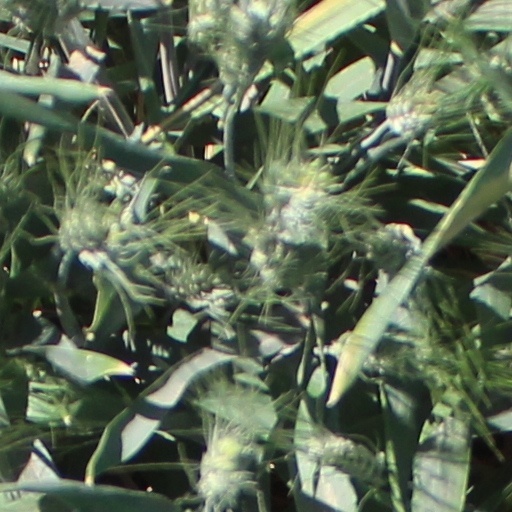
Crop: wheat